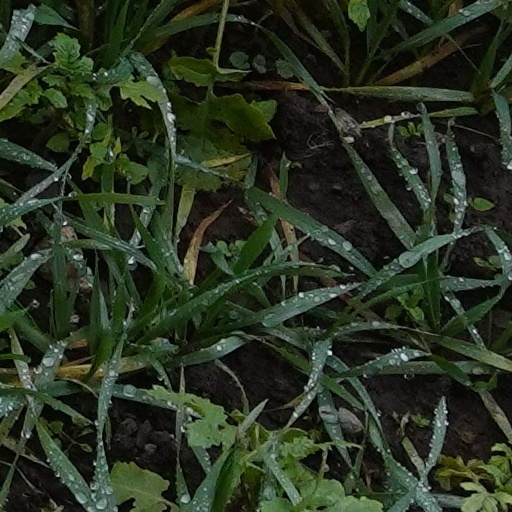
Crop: wheat